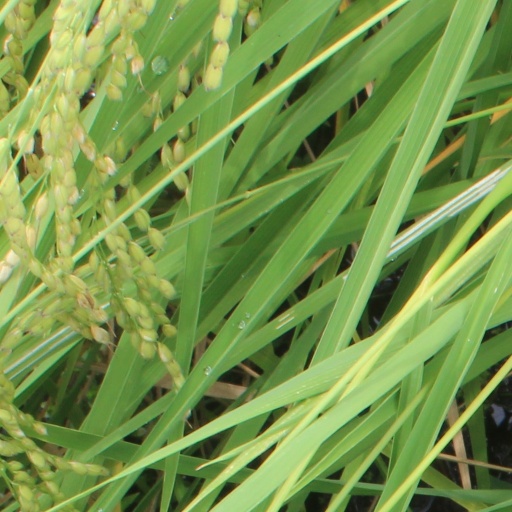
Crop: rice